Janet Burton

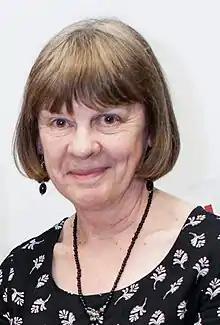
Burton in 2014

Janet Burton is professor of medieval history at the University of Wales Trinity Saint David. She researches medieval monasticism, religious orders and congregations. She is a Fellow of the Society of Antiquaries, the Royal Historical Society, and the Learned Society of Wales. She initiated the Monastic Wales project in July 2007 to research and disseminate knowledge on the medieval monasteries of Wales.